Buffers and chain coupler

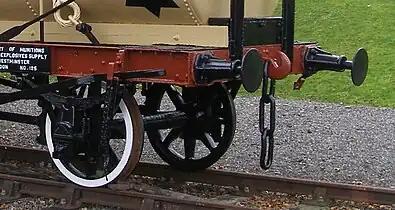
Three-link coupling on an antique tank wagon. There is no hook at the end of the chain, nor is there a turnbuckle.

Buffers and chain couplers (or couplings) – also known as "buffers and screw", "screw", and "screwlink" – are the de facto International Union of Railways (UIC) standard railway coupling used in the EU and UK, and on some railways in other parts of the world, such as in South America and India, on older rolling stock. Buffers and chain couplers are an assembly of several devices: buffers, hooks and links, or turnbuckle screws.